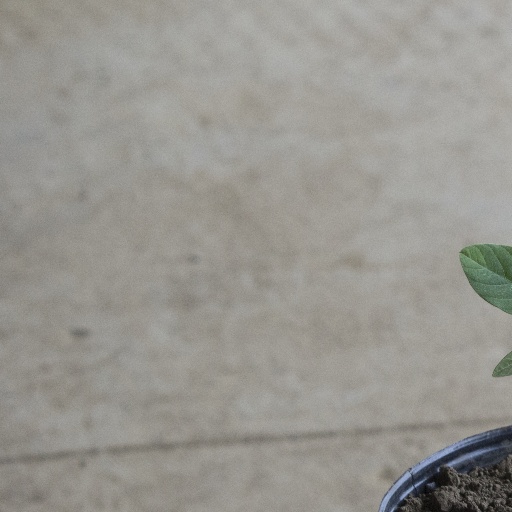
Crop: soybean